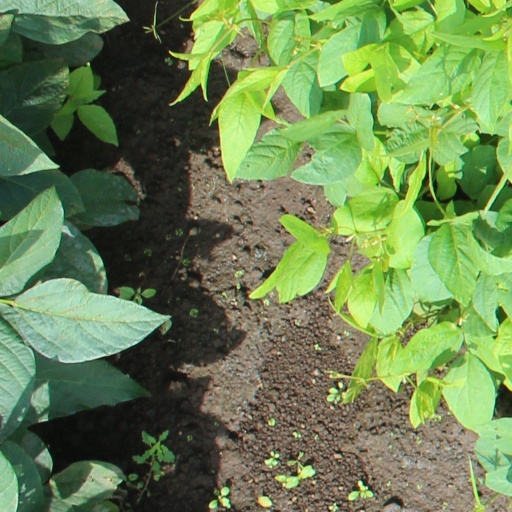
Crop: soybean